Question: Please indicate a possible affordance area of the catch_frisbee that can be used for catching
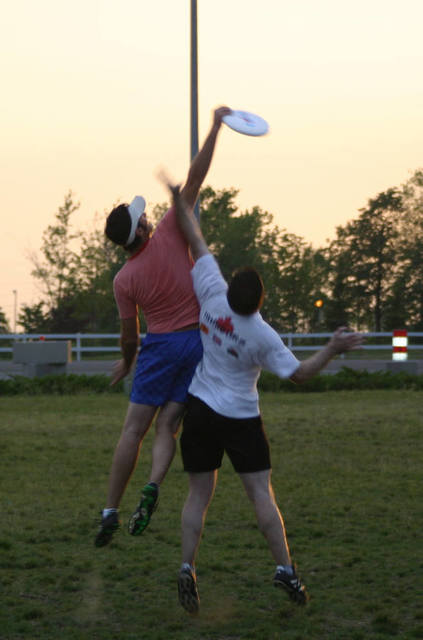
Answer: [218.117, 101.053, 273.455, 145.564]